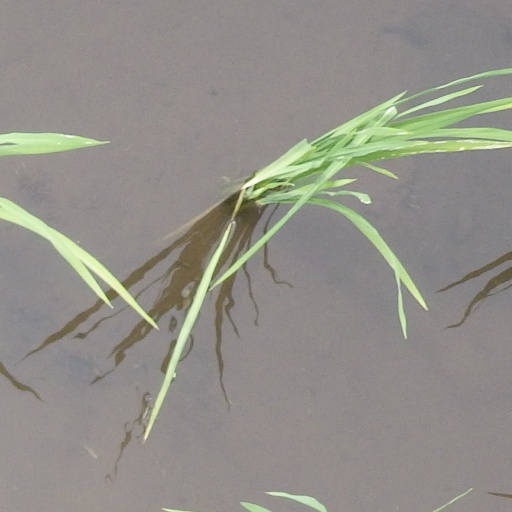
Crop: rice